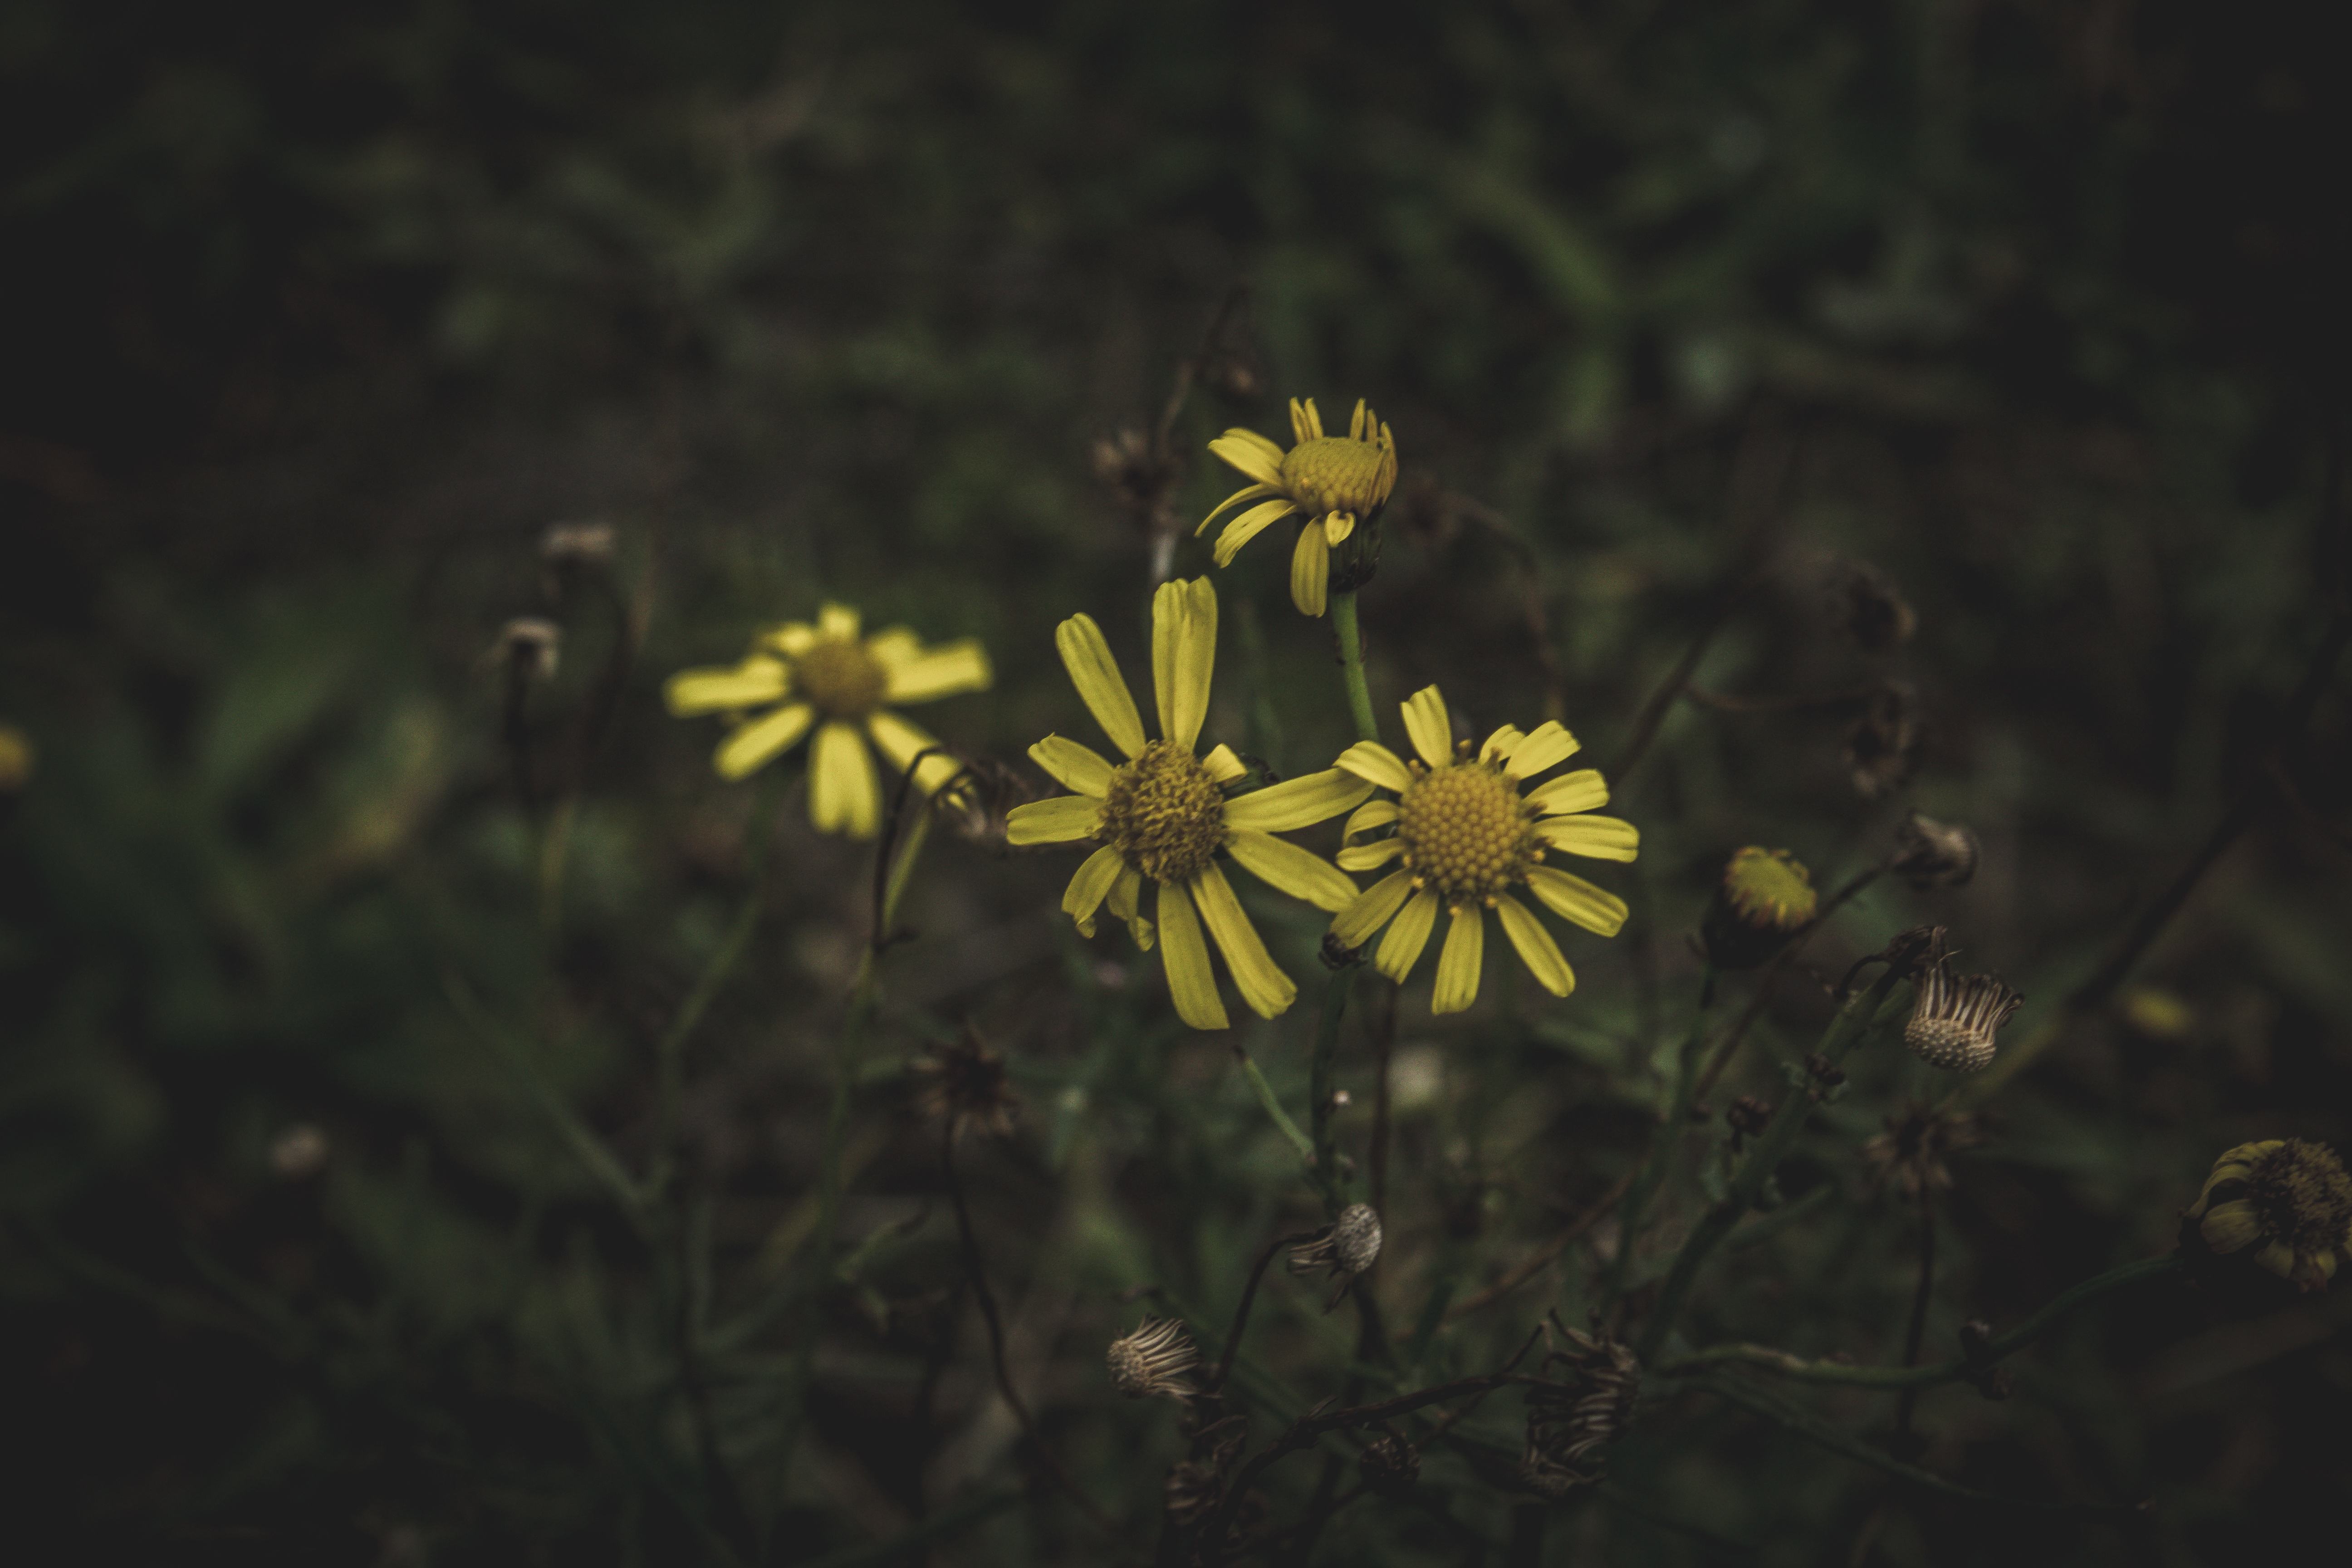
nature, grass, plant, sunlight, leaf, flower, petal, green, autumn, darkness, botany, yellow, flora, wildflower, close up, macro photography, daisy family, plant stem, land plant